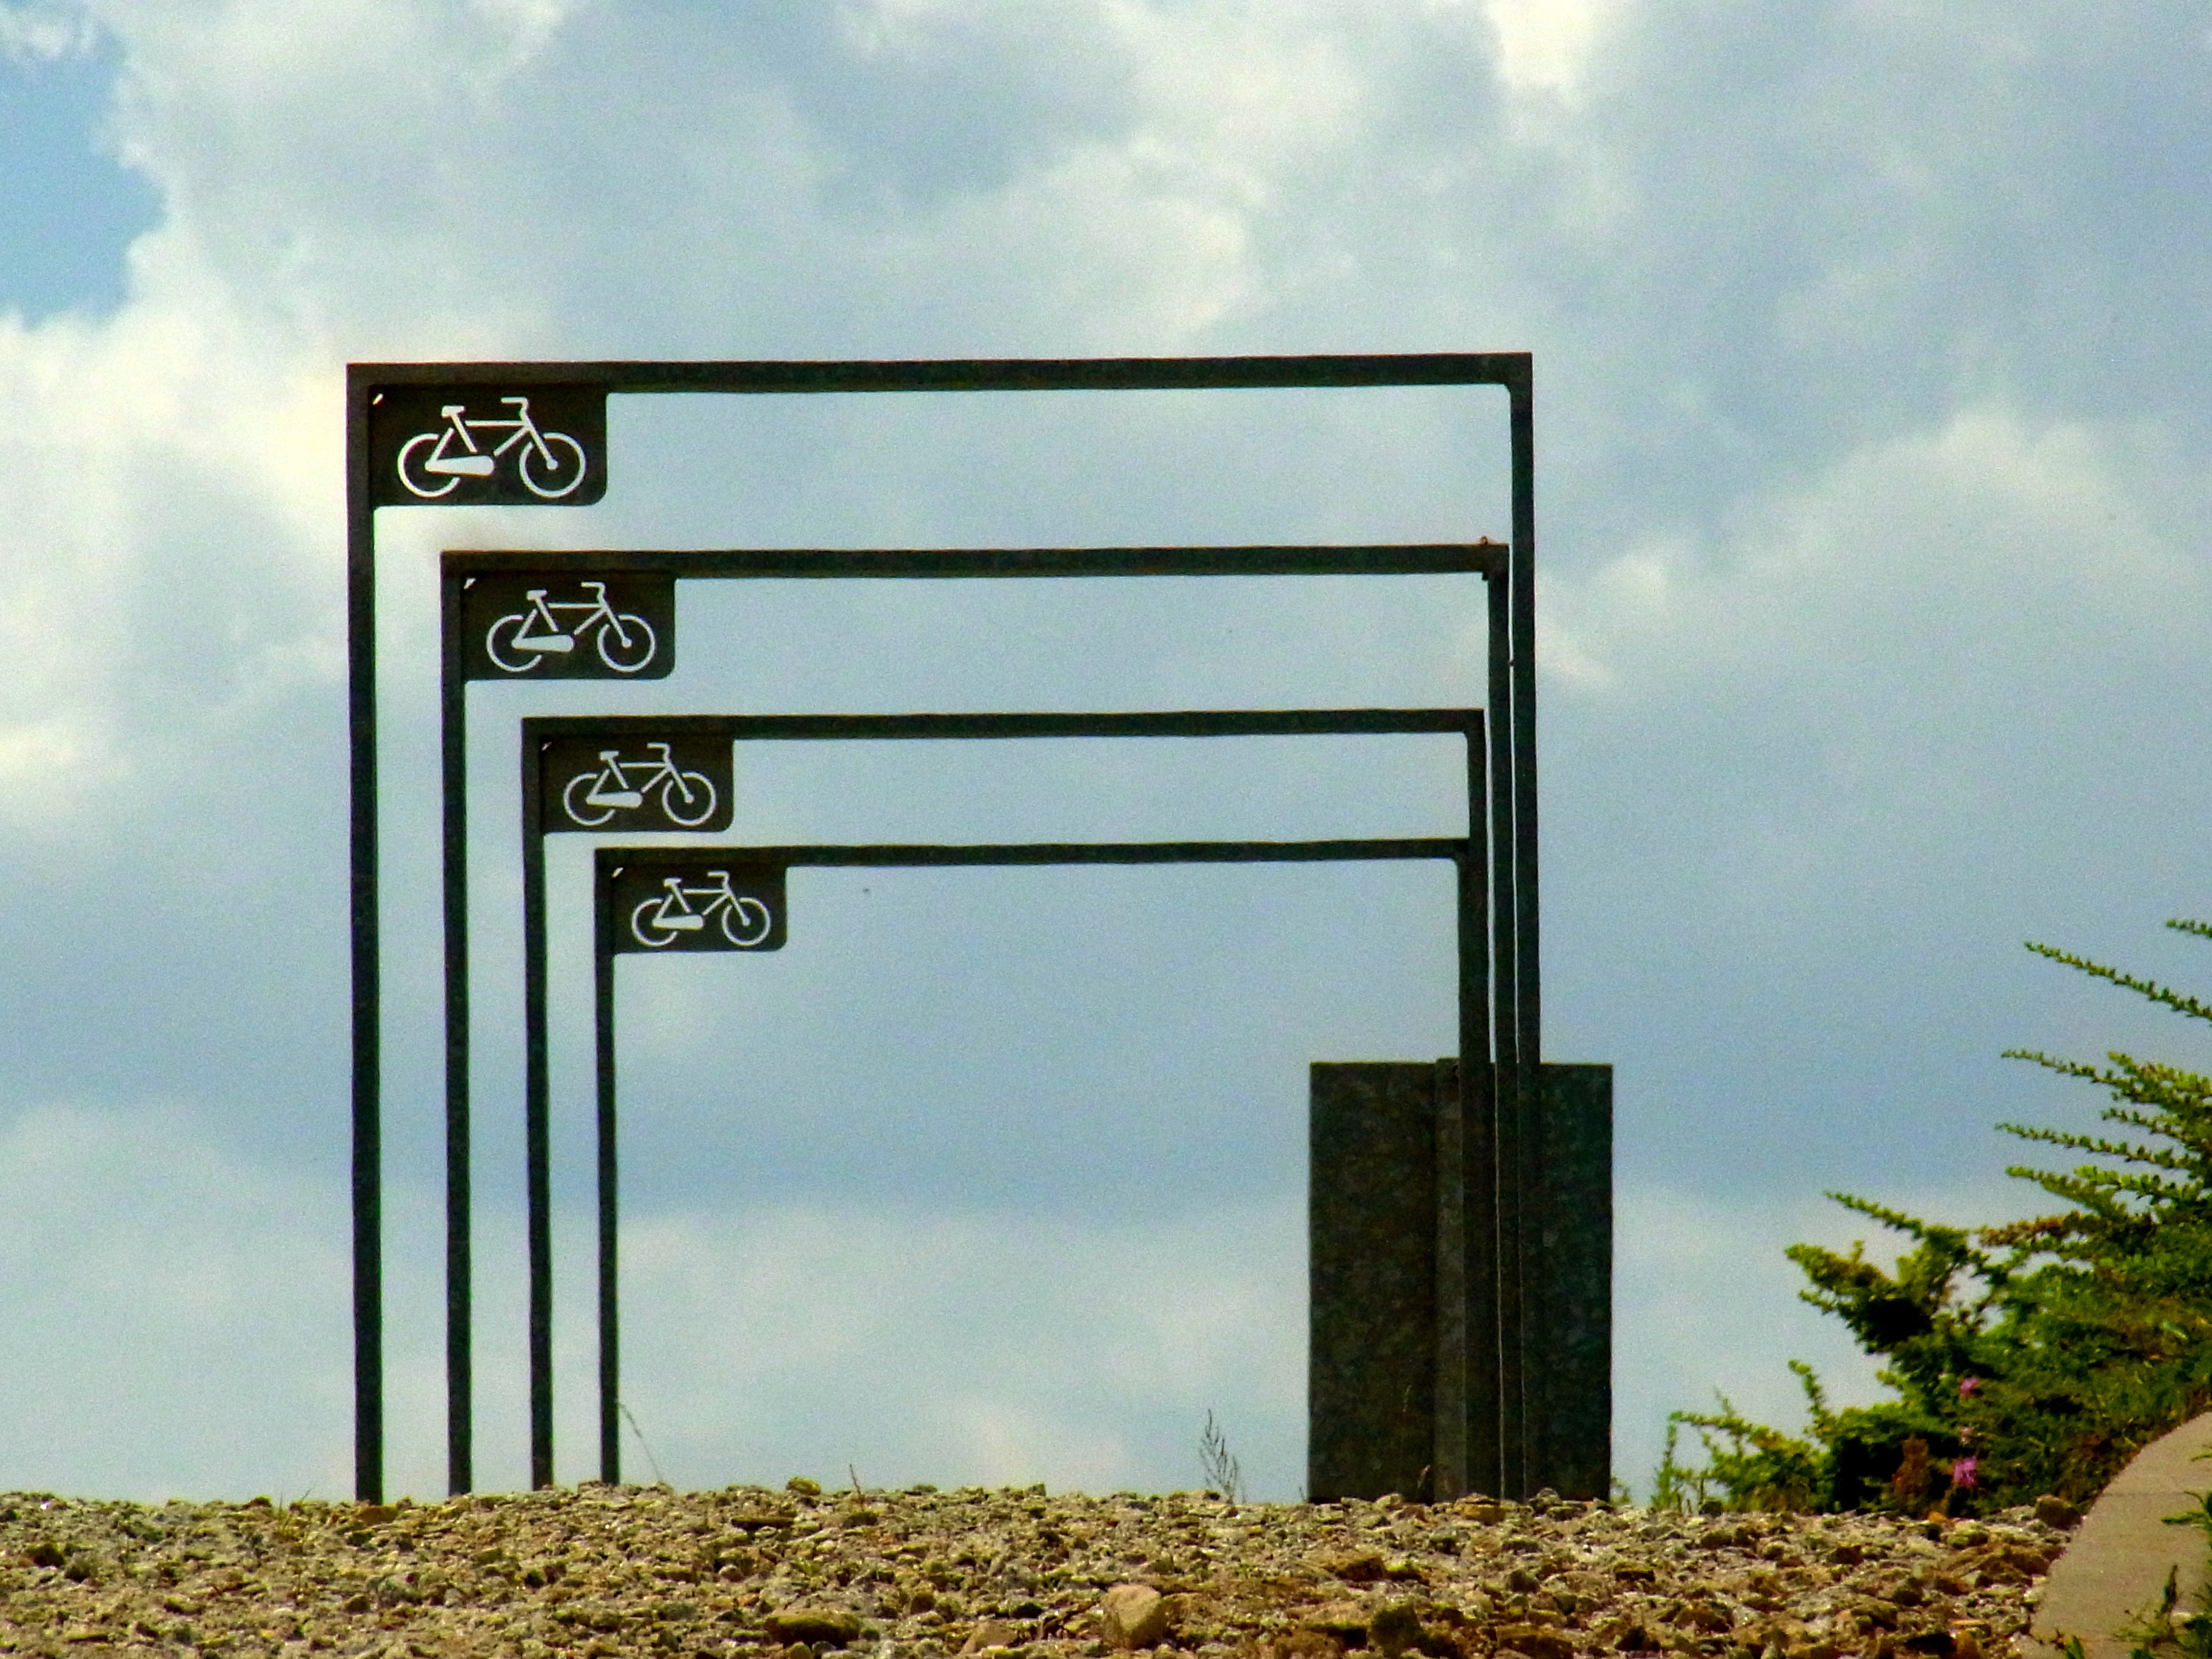
nature, sky, bike, sign, spring, street sign, leisure, signage, cycle, bicycles, locomotion, more, traffic sign, land lot, public utility